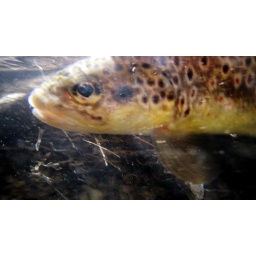
brown trout and bubbles under water 9